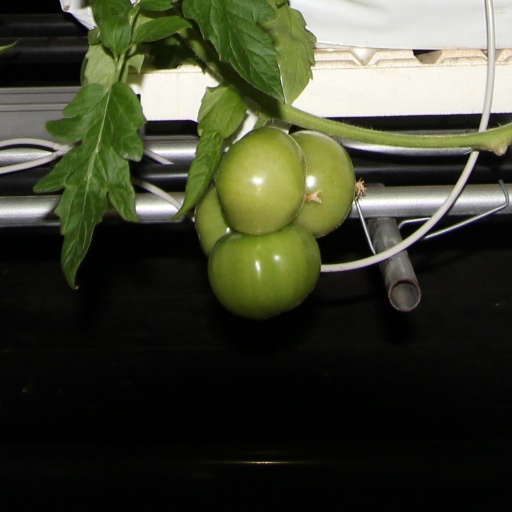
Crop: tomato